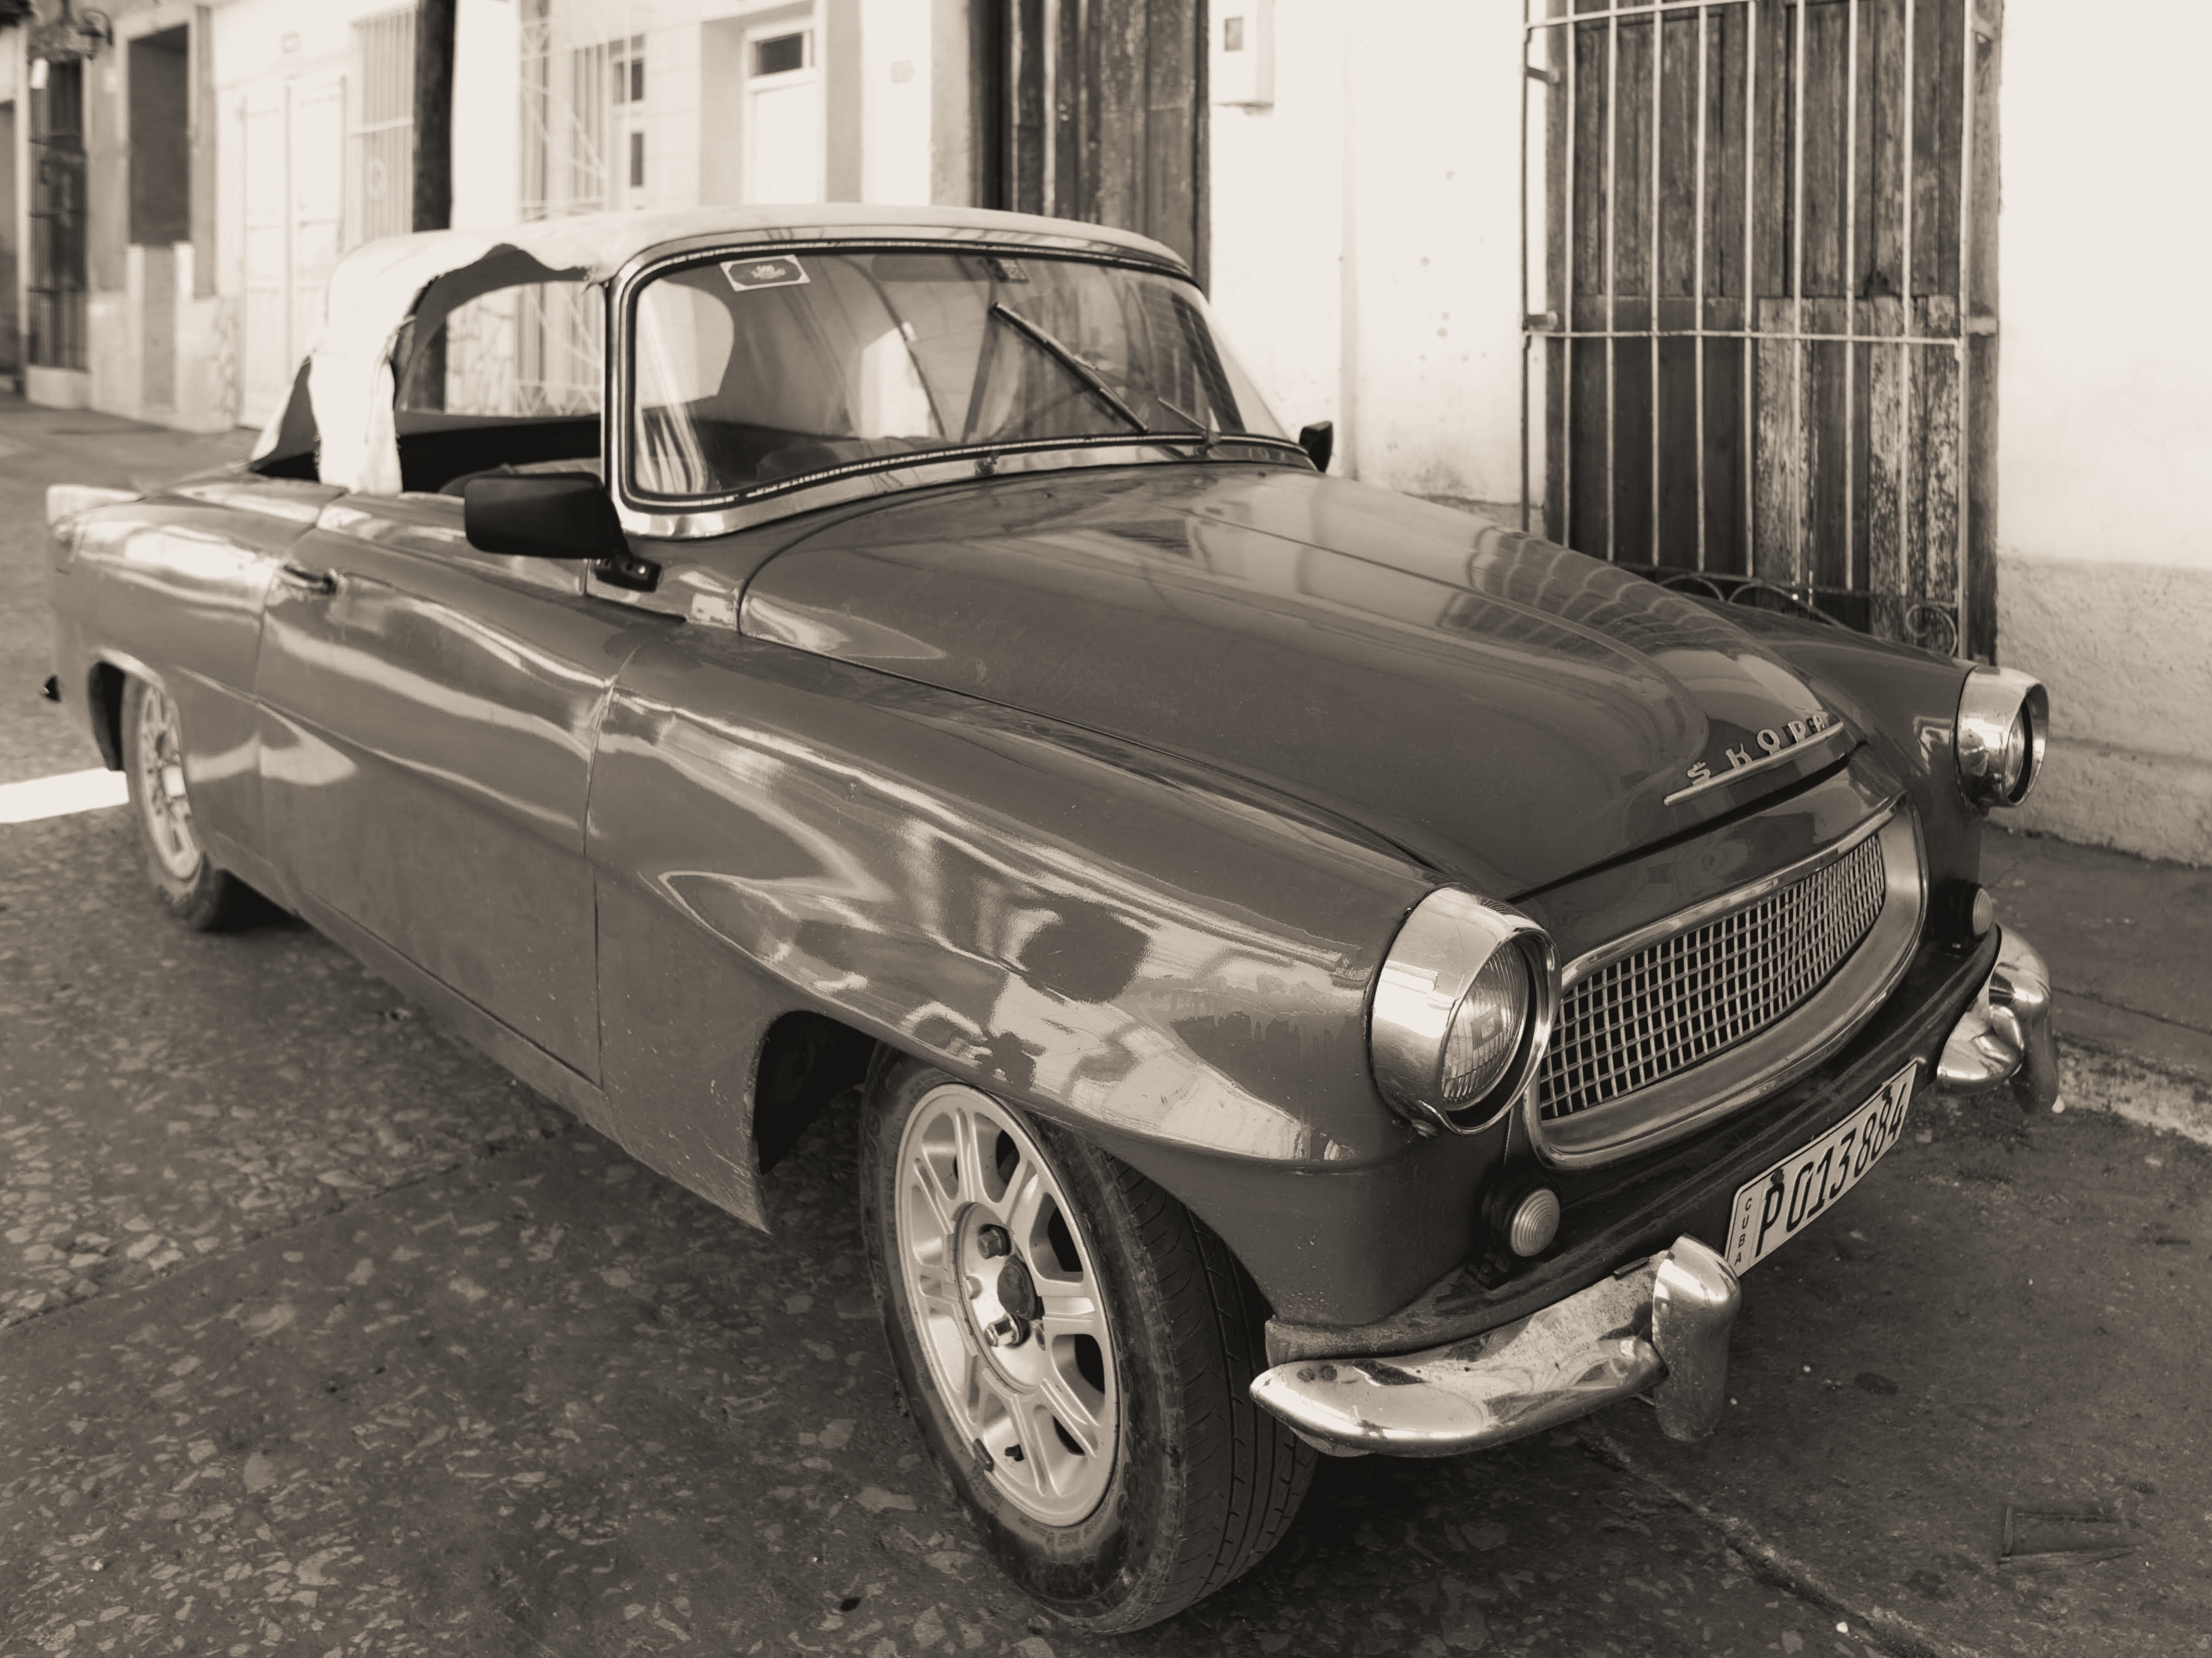
car, wheel, tire, vehicle, hood, motor vehicle, automotive design, Automotive parking light, automotive tire, automotive exterior, alloy wheel, bumper, kit car, notchback, classic, window, automotive wheel system, rim, vehicle door, classic car, automotive lighting, grille, personal luxury car, hardtop, antique car, Locking hubs, full size car, luxury vehicle, vehicle registration plate, hubcap, mid size car, fender, spoke, vintage car, windscreen wiper, plant, windshield, sedan, door, tire care, building, coupe, headlamp, compact car, auto part, sports car, custom car, convertible, monochrome